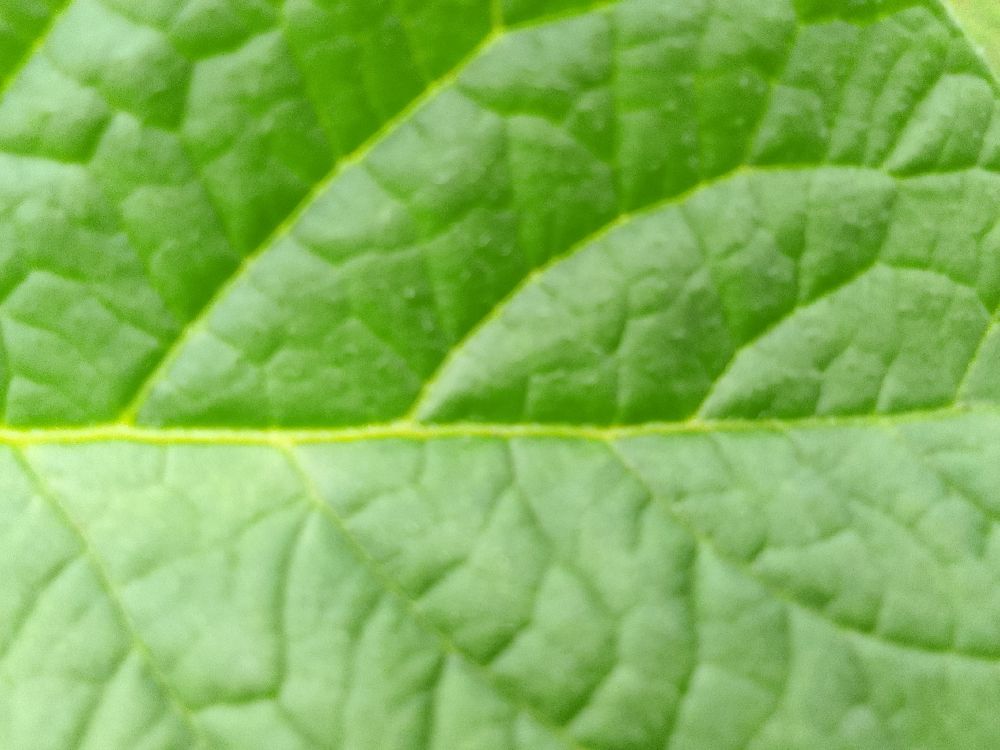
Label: Healthy